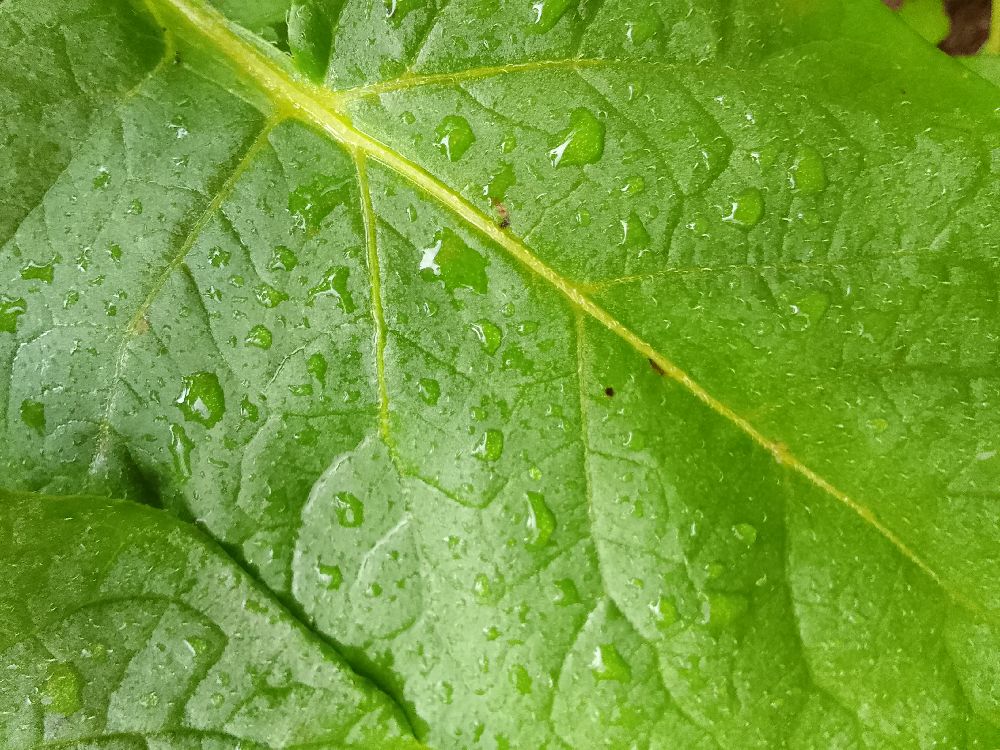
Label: Healthy